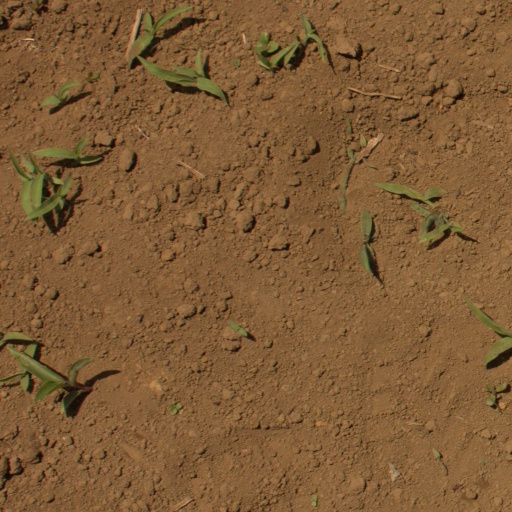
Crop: Jerusalem artichoke